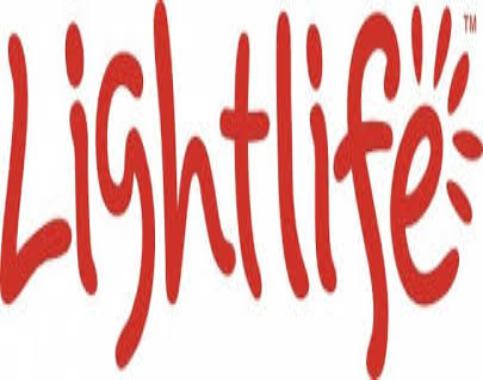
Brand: lightlife
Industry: Food